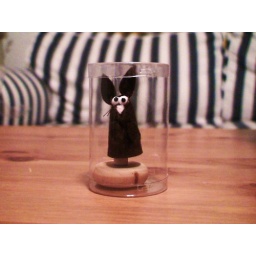
brown bunny in a box